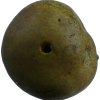
Label: pear